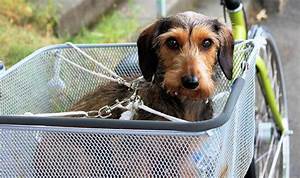
Label: dog